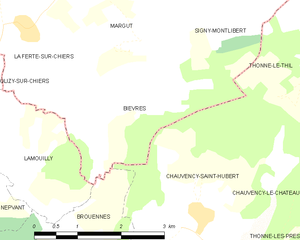
Carte des communes françaises: Bièvres